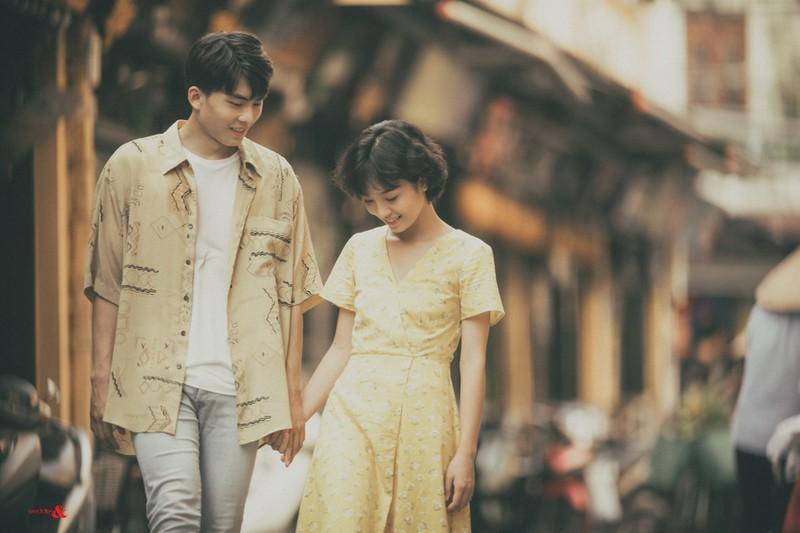
nam thanh niên đang nắm tay một cô gái mặc váy màu vàng